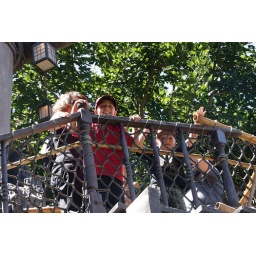
While Tasha and Chris went to the Expo to get shoes for Chris we took the boys around Disney